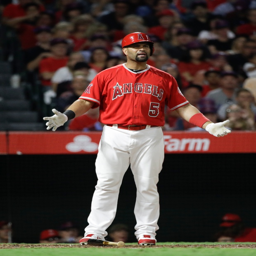
baseball player gestures toward person after striking out during the sixth inning of a baseball game against sports team